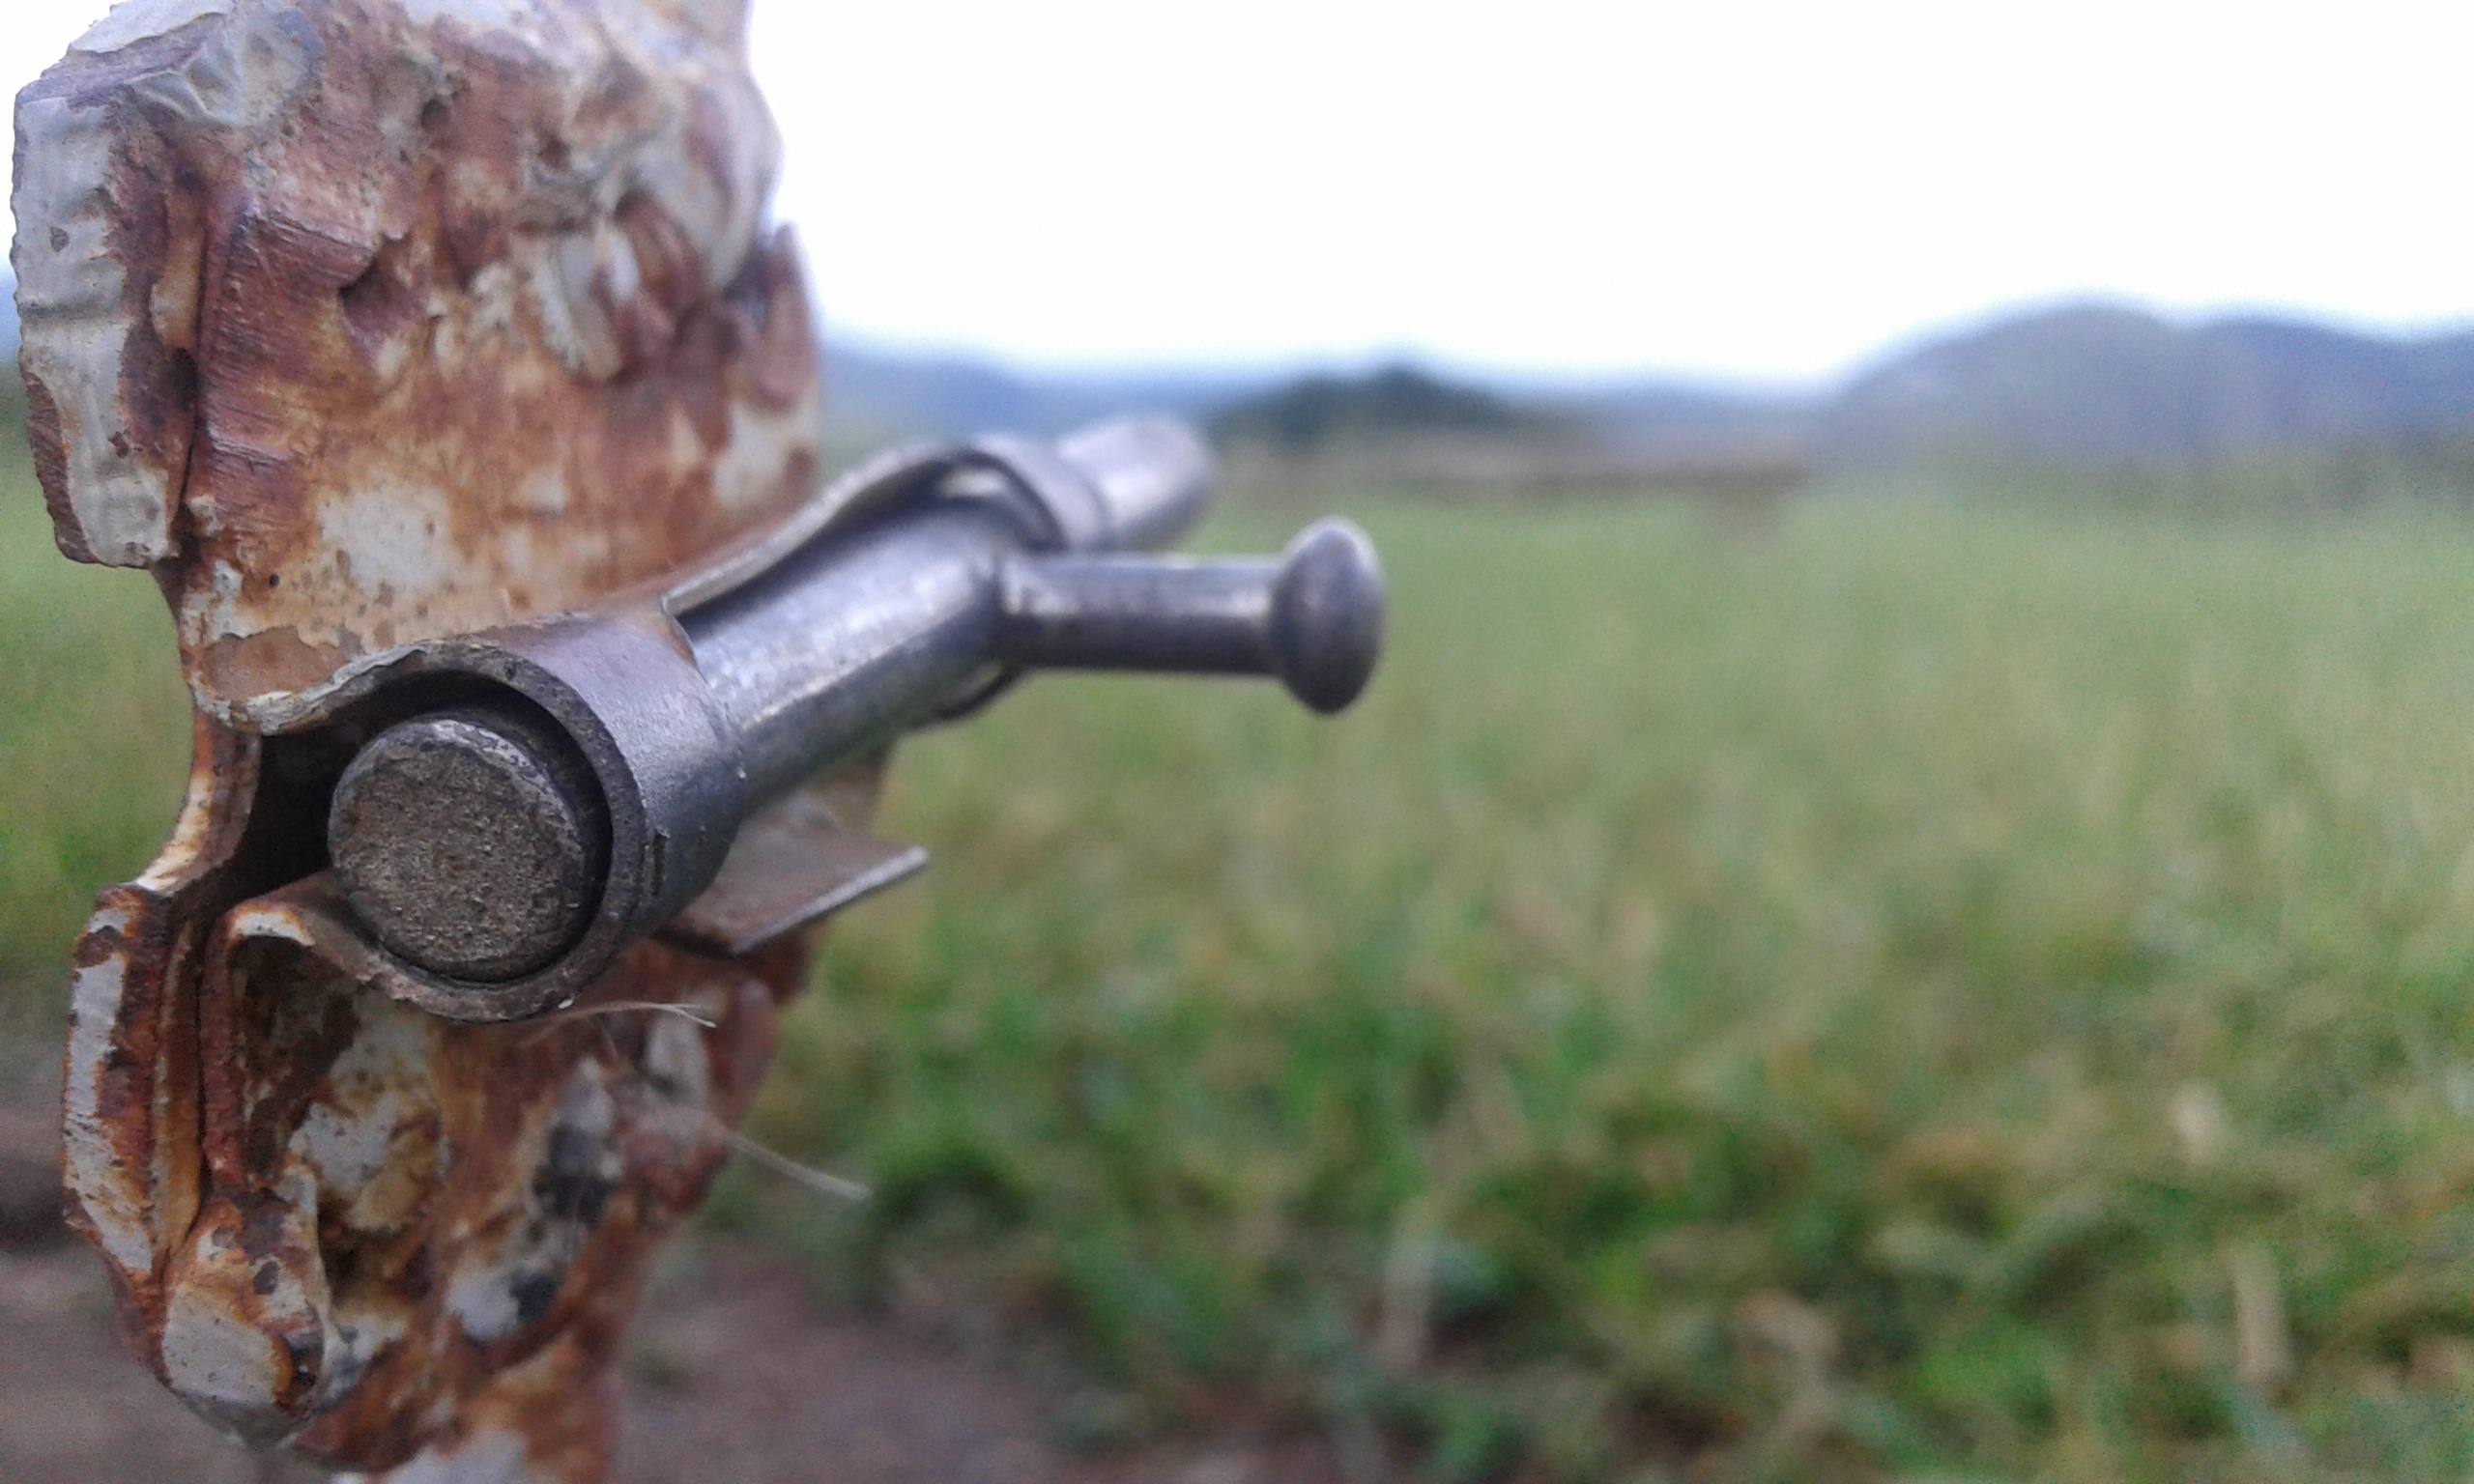
landscape, grass, old, rust, soil, nail